Lhasa (prefecture-level city)

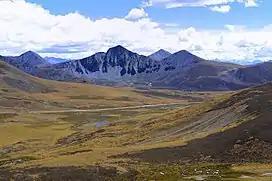
China National Highway 318 at Mila Mountain pass

The 2000 census give the following breakdown for the population of the prefecture-level city as a whole: